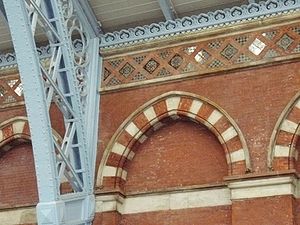
St Pancras Station / Historie / Design og anlæg
Et nærbillede af nogle af den indviklede udsmykning inde på stationen.
St Pancras Station, også kendt som London St Pancras og siden 2007 som St Pancras International, er en endestation i det centrale London, hyldet for sin Victorianske arkitektur. Den fredede bygning ligger på Euston Road i St Pancras, London, mellem British Library, King's Cross Station og Regent's Canal. Den blev åbnet i 1868 af Midland Railway som den sydlige endestation på selskabets Midland Main Line, der forbandt London med East Midlands og Yorkshire. Da den åbnede var det buede Barlow banegårdshal det største enkelt-spændstag i verden.